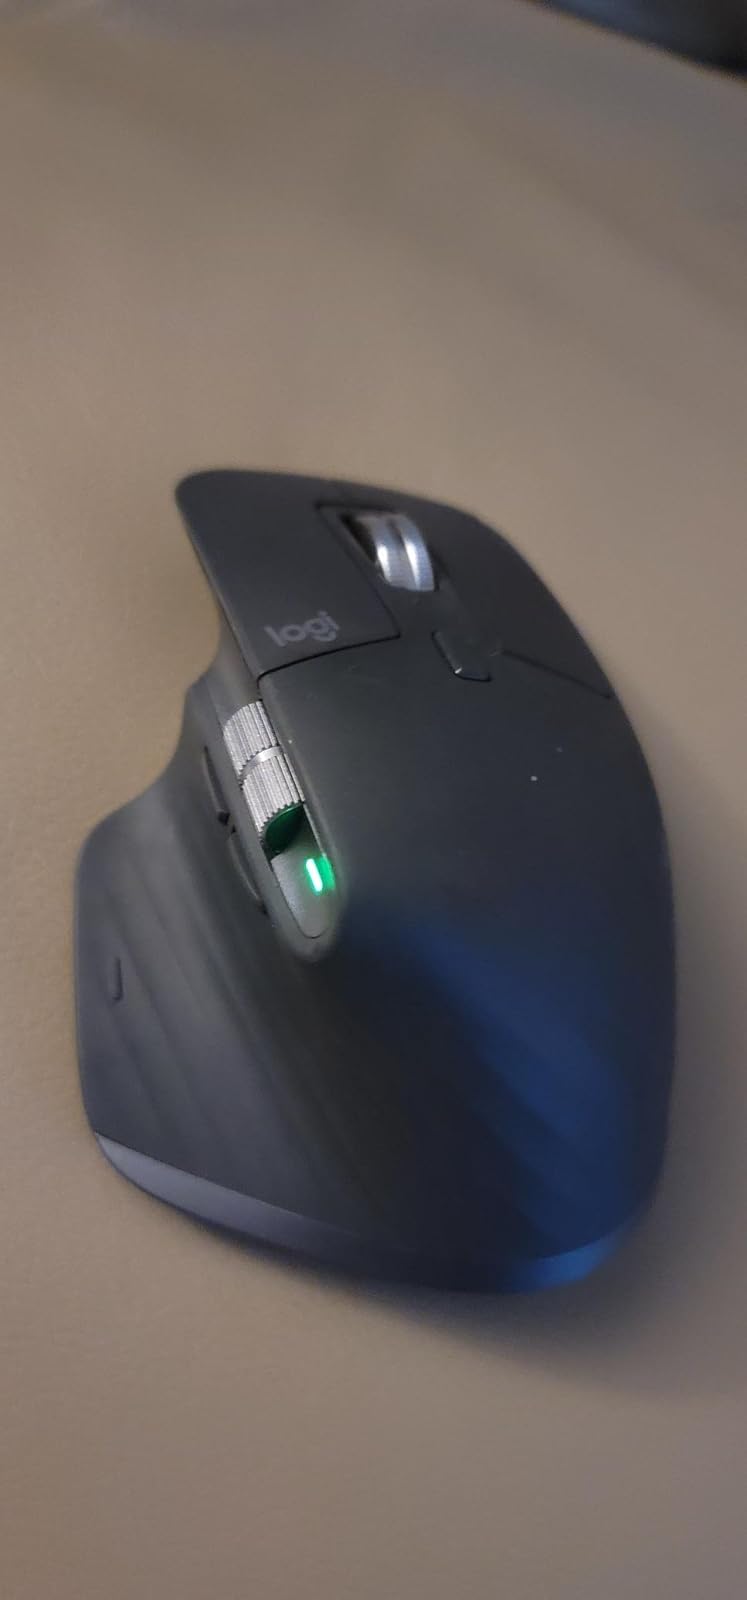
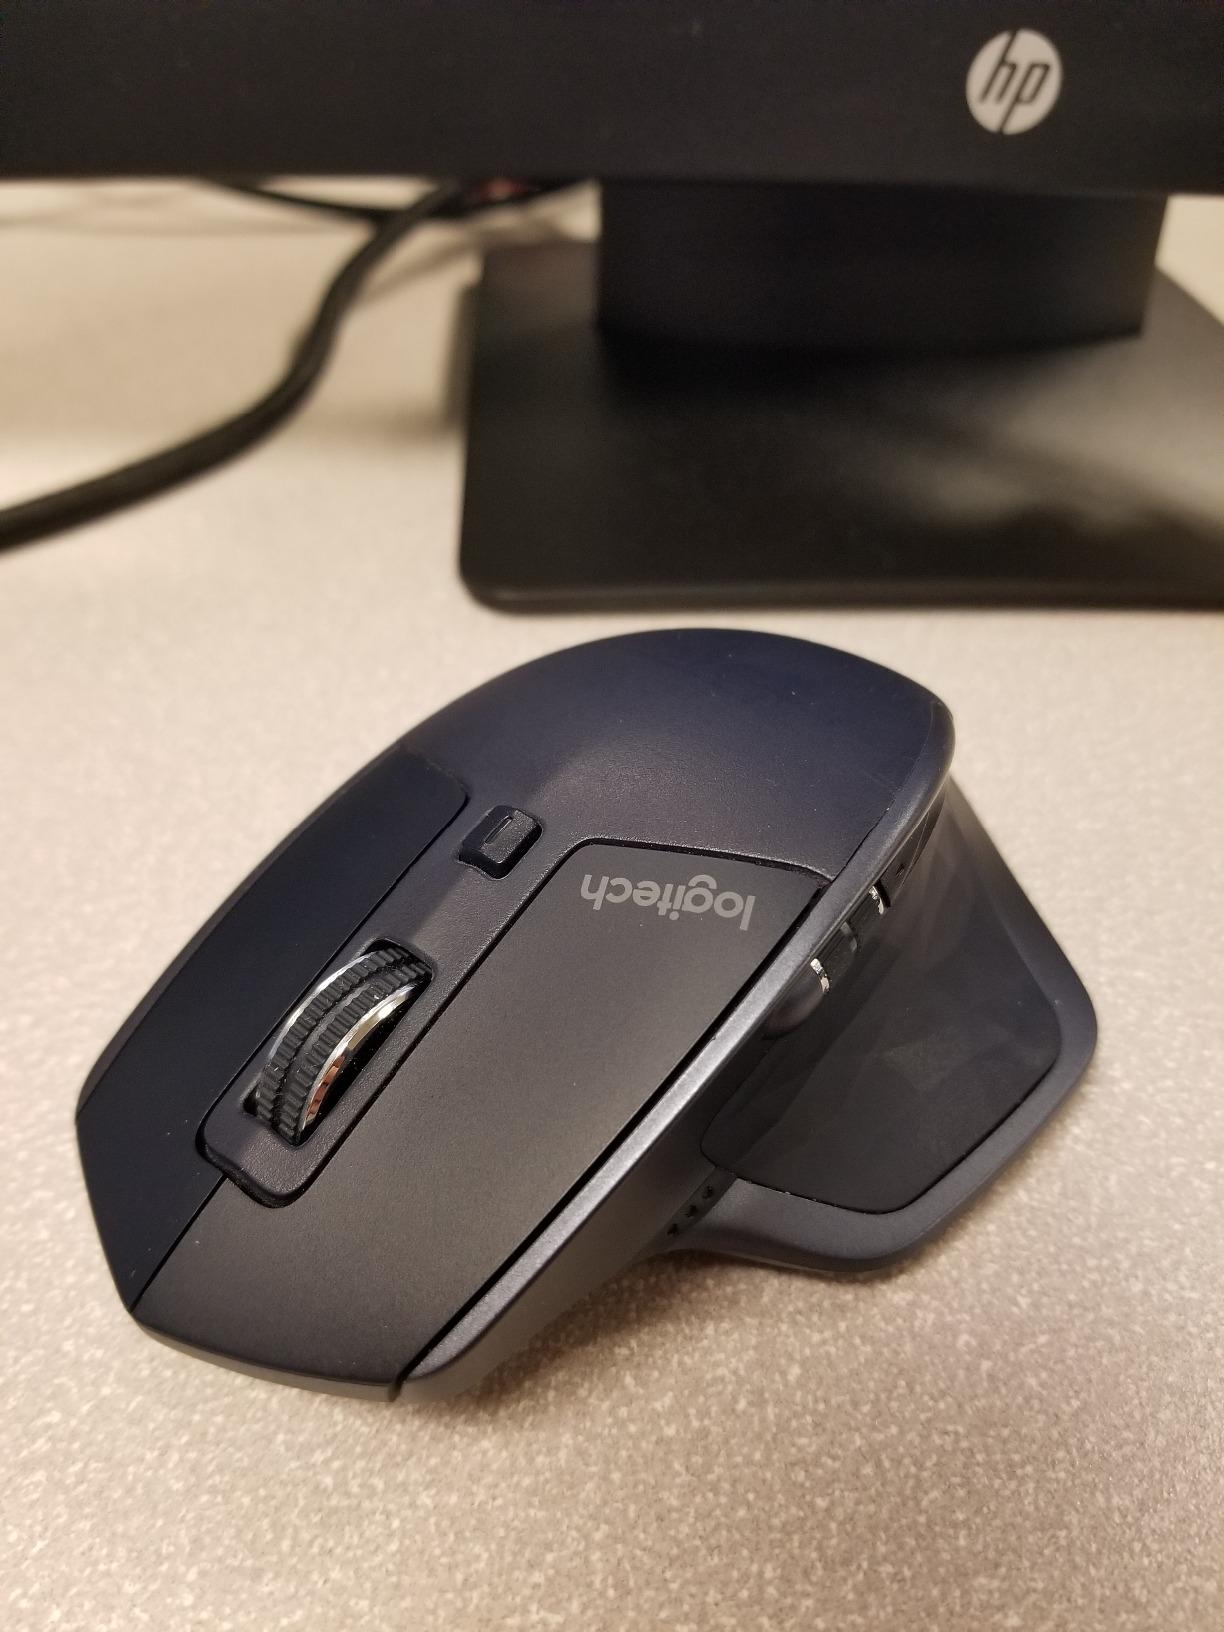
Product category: mouse
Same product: no